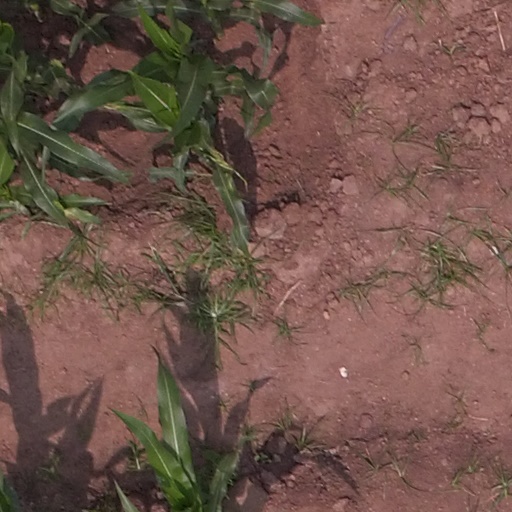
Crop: maize; corn